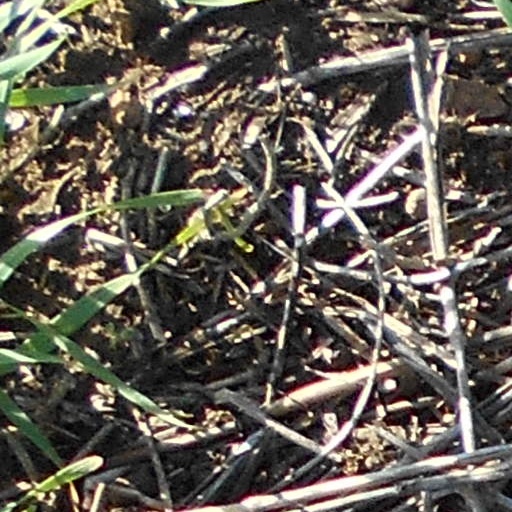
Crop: wheat